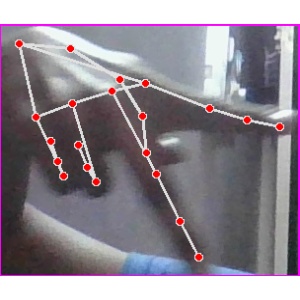
अक्षर: प